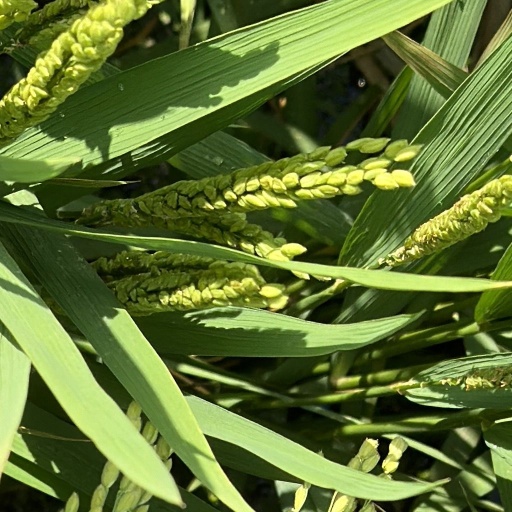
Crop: rice